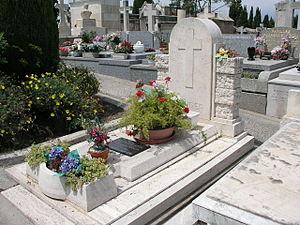
Marie-Louise Mourer, dite Martine Carol, est une actrice française née le 16 mai 1920 à Saint-Mandé et morte le 6 février 1967 à Monte-Carlo.
Le cimetière du Grand Jas est situé à Cannes, 205 avenue de Grasse, sur la Côte d'Azur. Ce cimetière de neuf hectares disposés en terrasses fut ouvert en 1866. Il est connu pour son architecture paysagée avec une importante décoration florale, et une riche statuaire qui en font l’un des plus beaux cimetières de France et pour le nombre de célébrités qui y sont inhumées.